James Red Herring

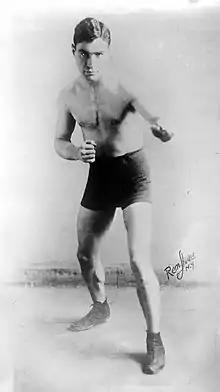
Welterweight Jack Britton

Herring lost in a fifth-round technical knockout to Andy Divodi on September 19, 1927, at the Stadium in Troy, New York. Herring was not able to continue due to a cut on his mouth and did not answer the bell for the fifth round.